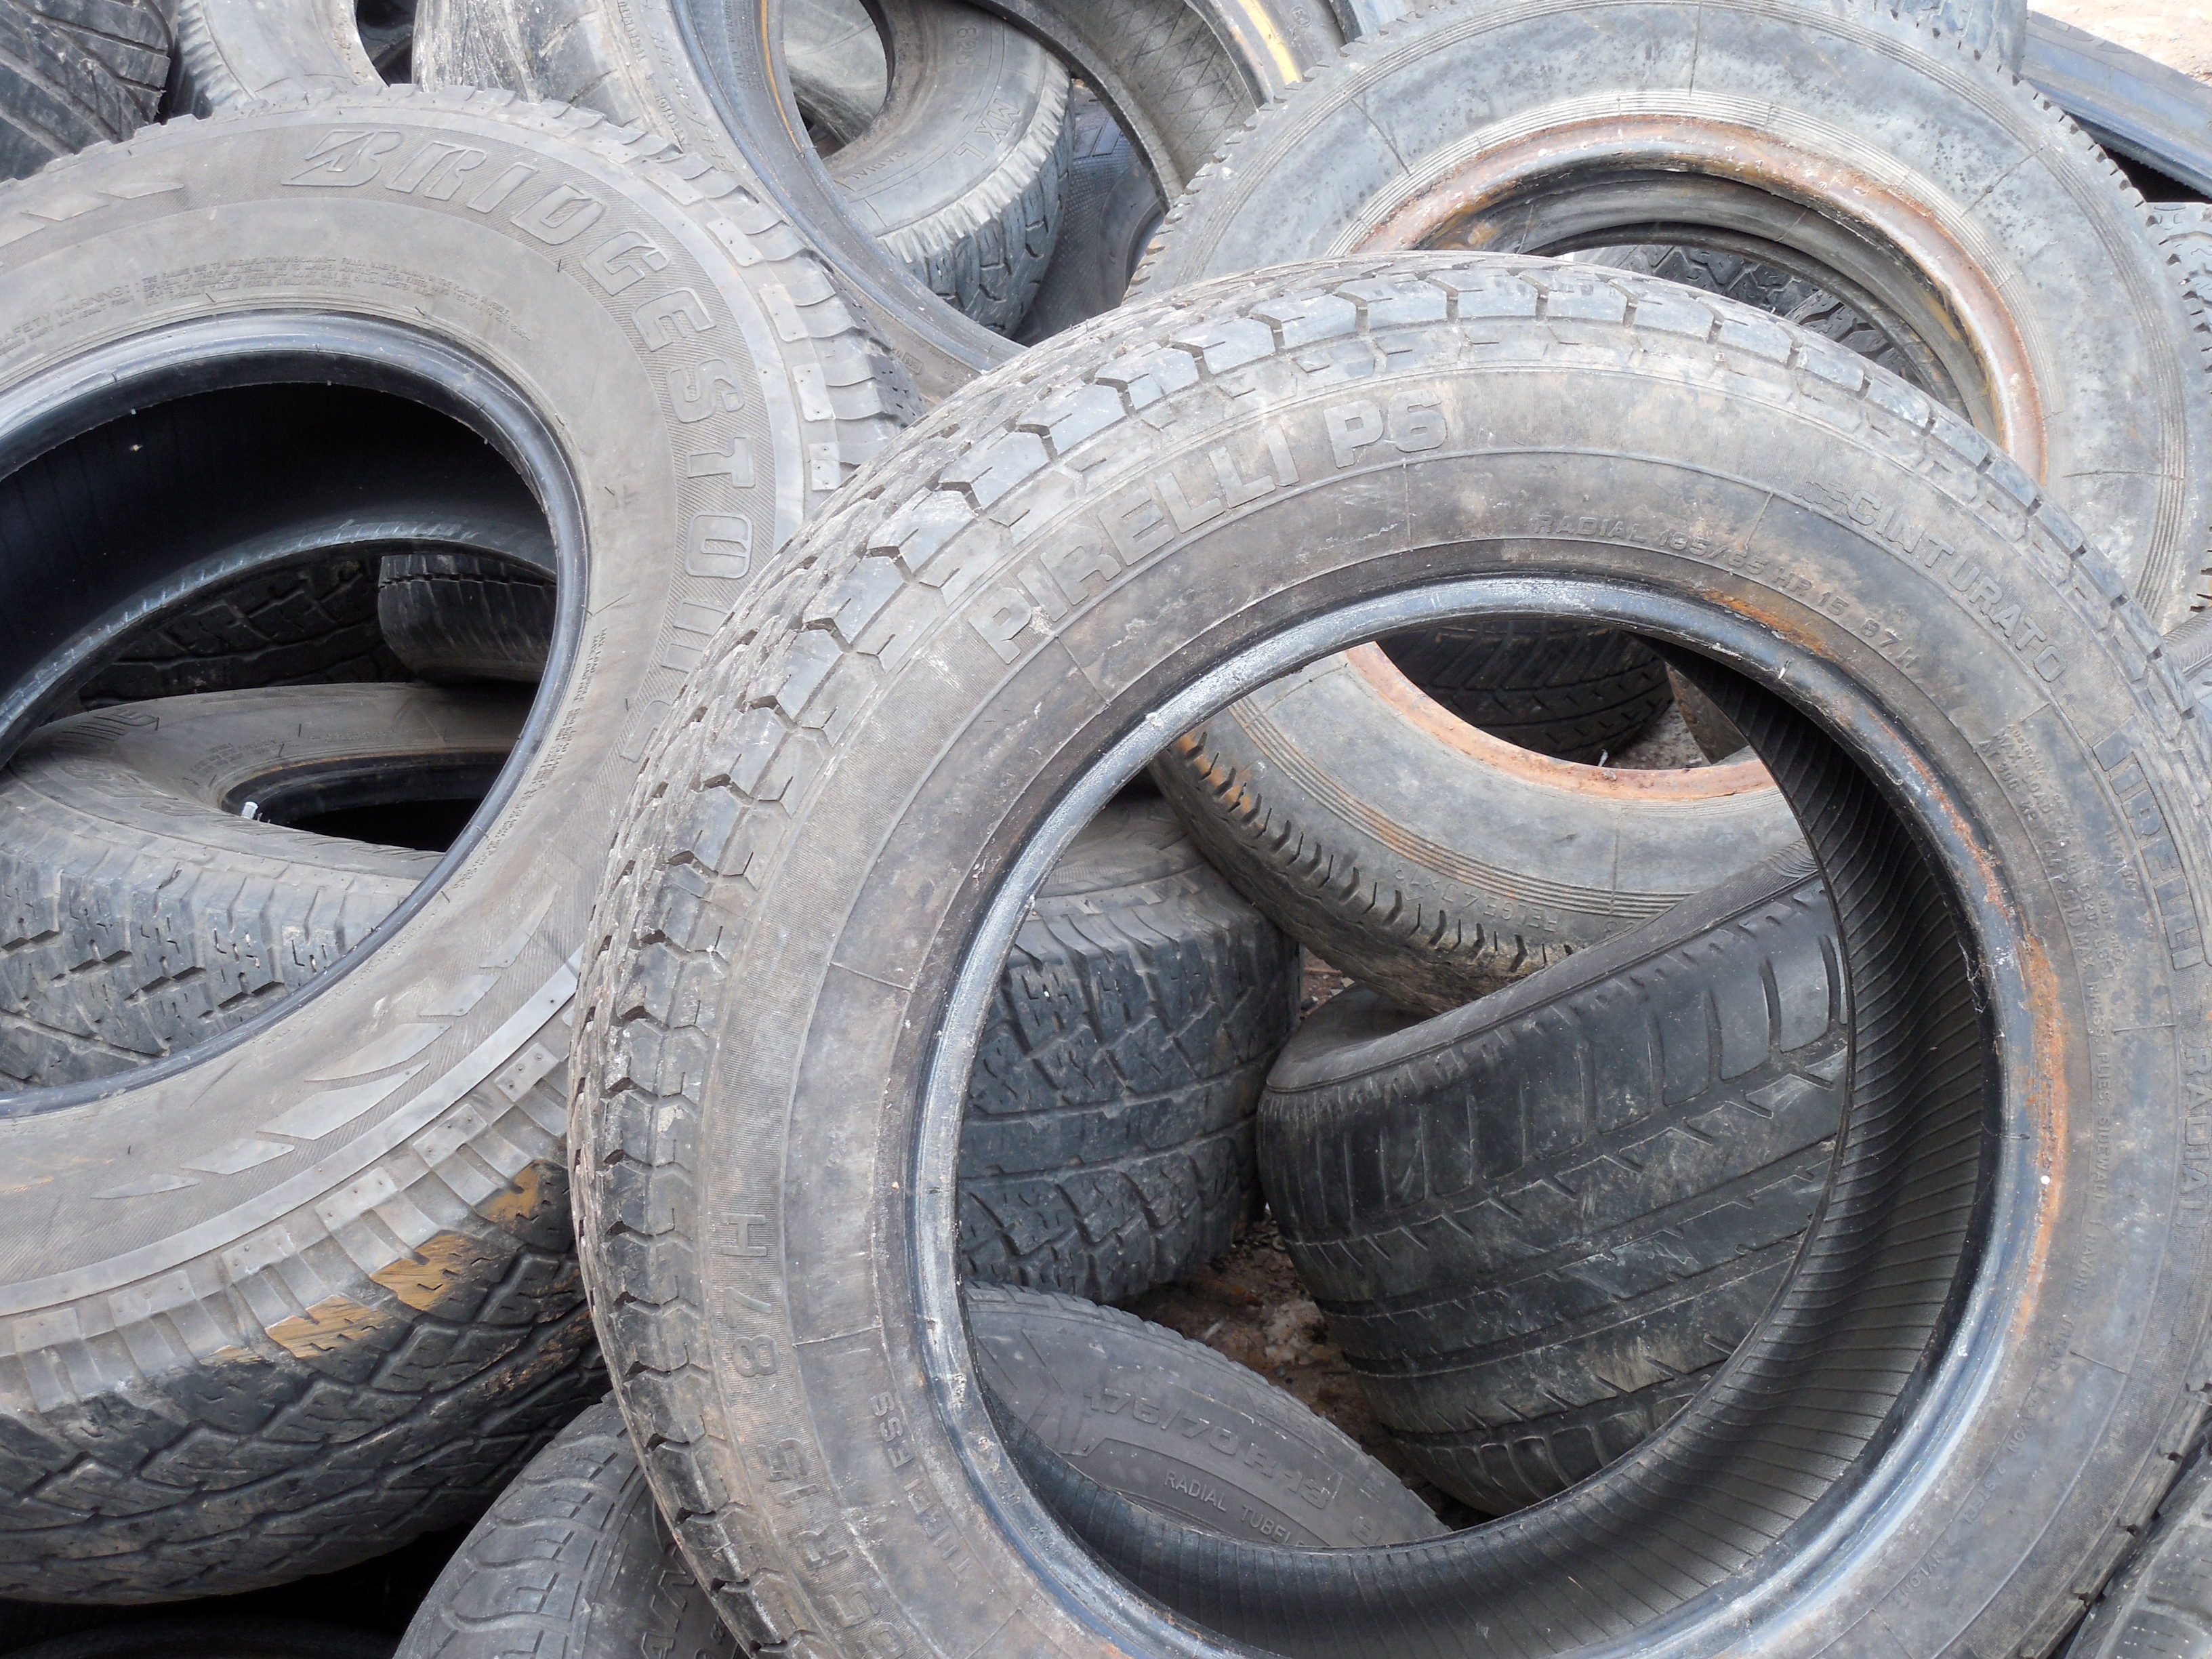
car, wheel, profile, environment, spoke, auto, tire, storage, bumper, tires, rim, pollution, rubber, disposal, auto tires, mature, tread, thrown away, disposed of, mature age, auto part, automotive exterior, automotive tire, synthetic rubber